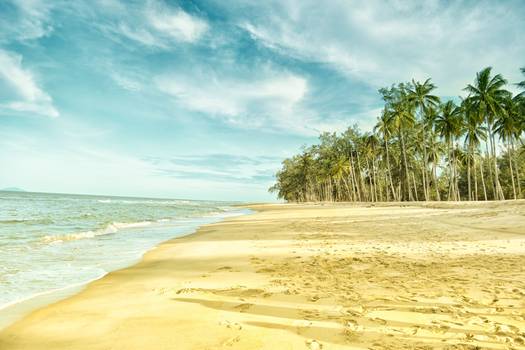
Label: No Watermark